Charles Price (minister)

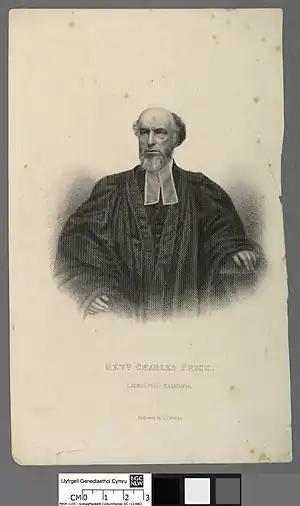

Charles Price (21 November 1807 – 4 August 1891) was an English-born Congregational minister in colonial Tasmania.